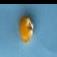
Maize quality: Good